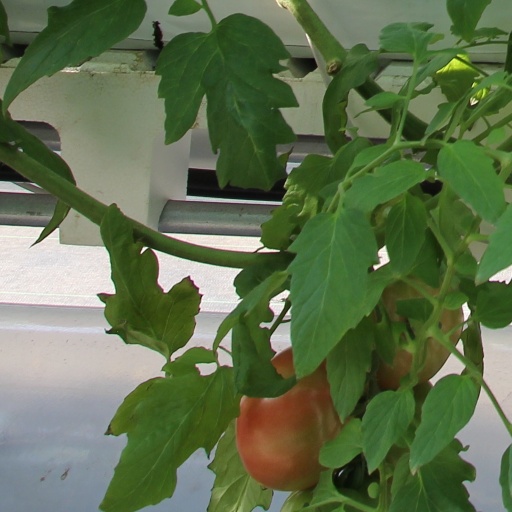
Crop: tomato